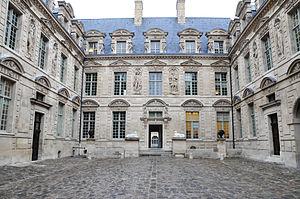
Hôtel de Sully (Paris)